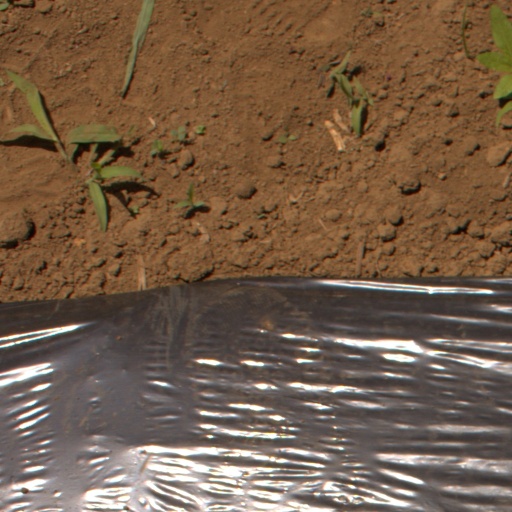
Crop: Jerusalem artichoke